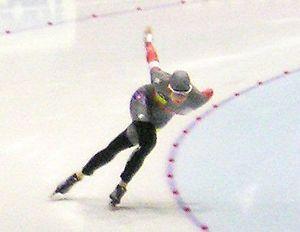
Kristina Groves, née le 4 décembre 1976 à Ottawa, est une patineuse de vitesse canadienne.